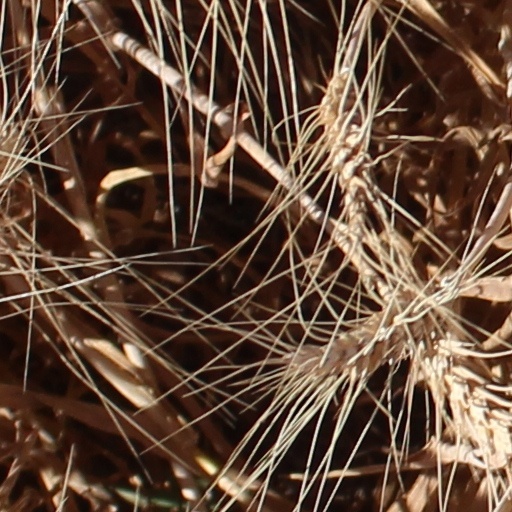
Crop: wheat